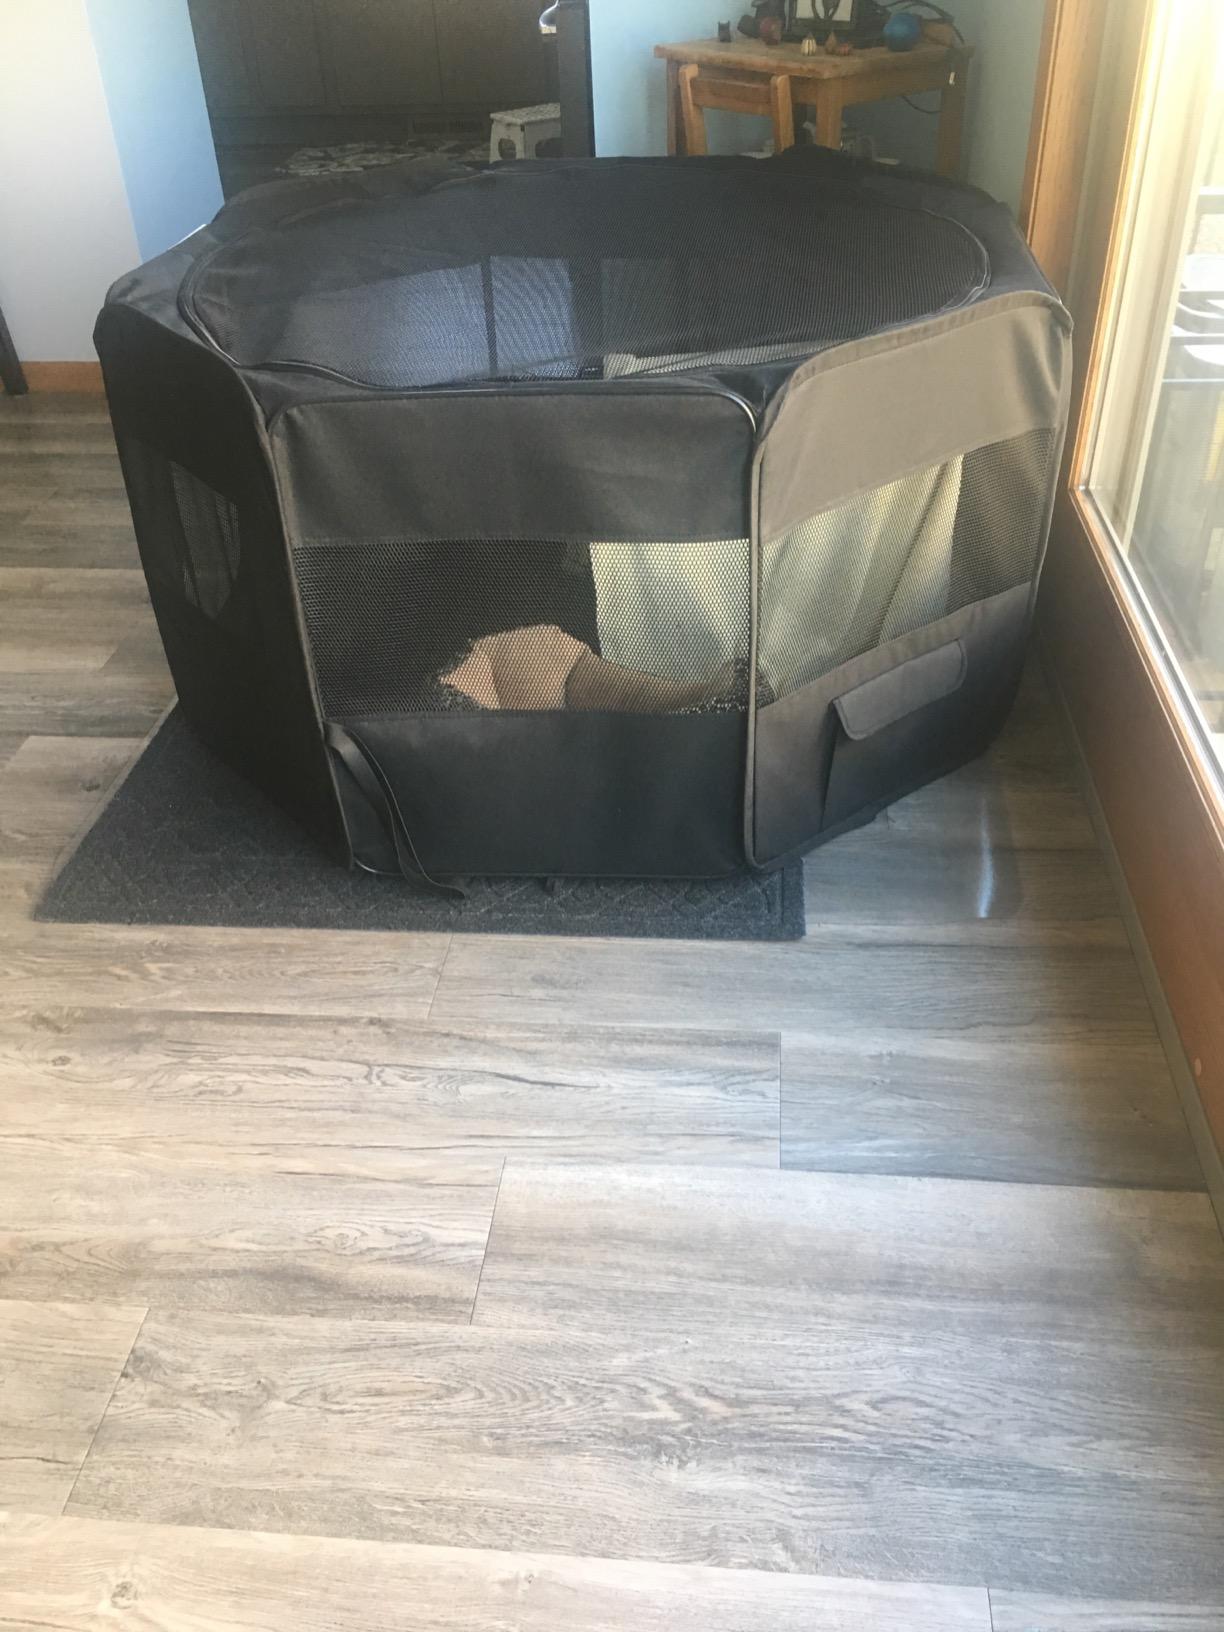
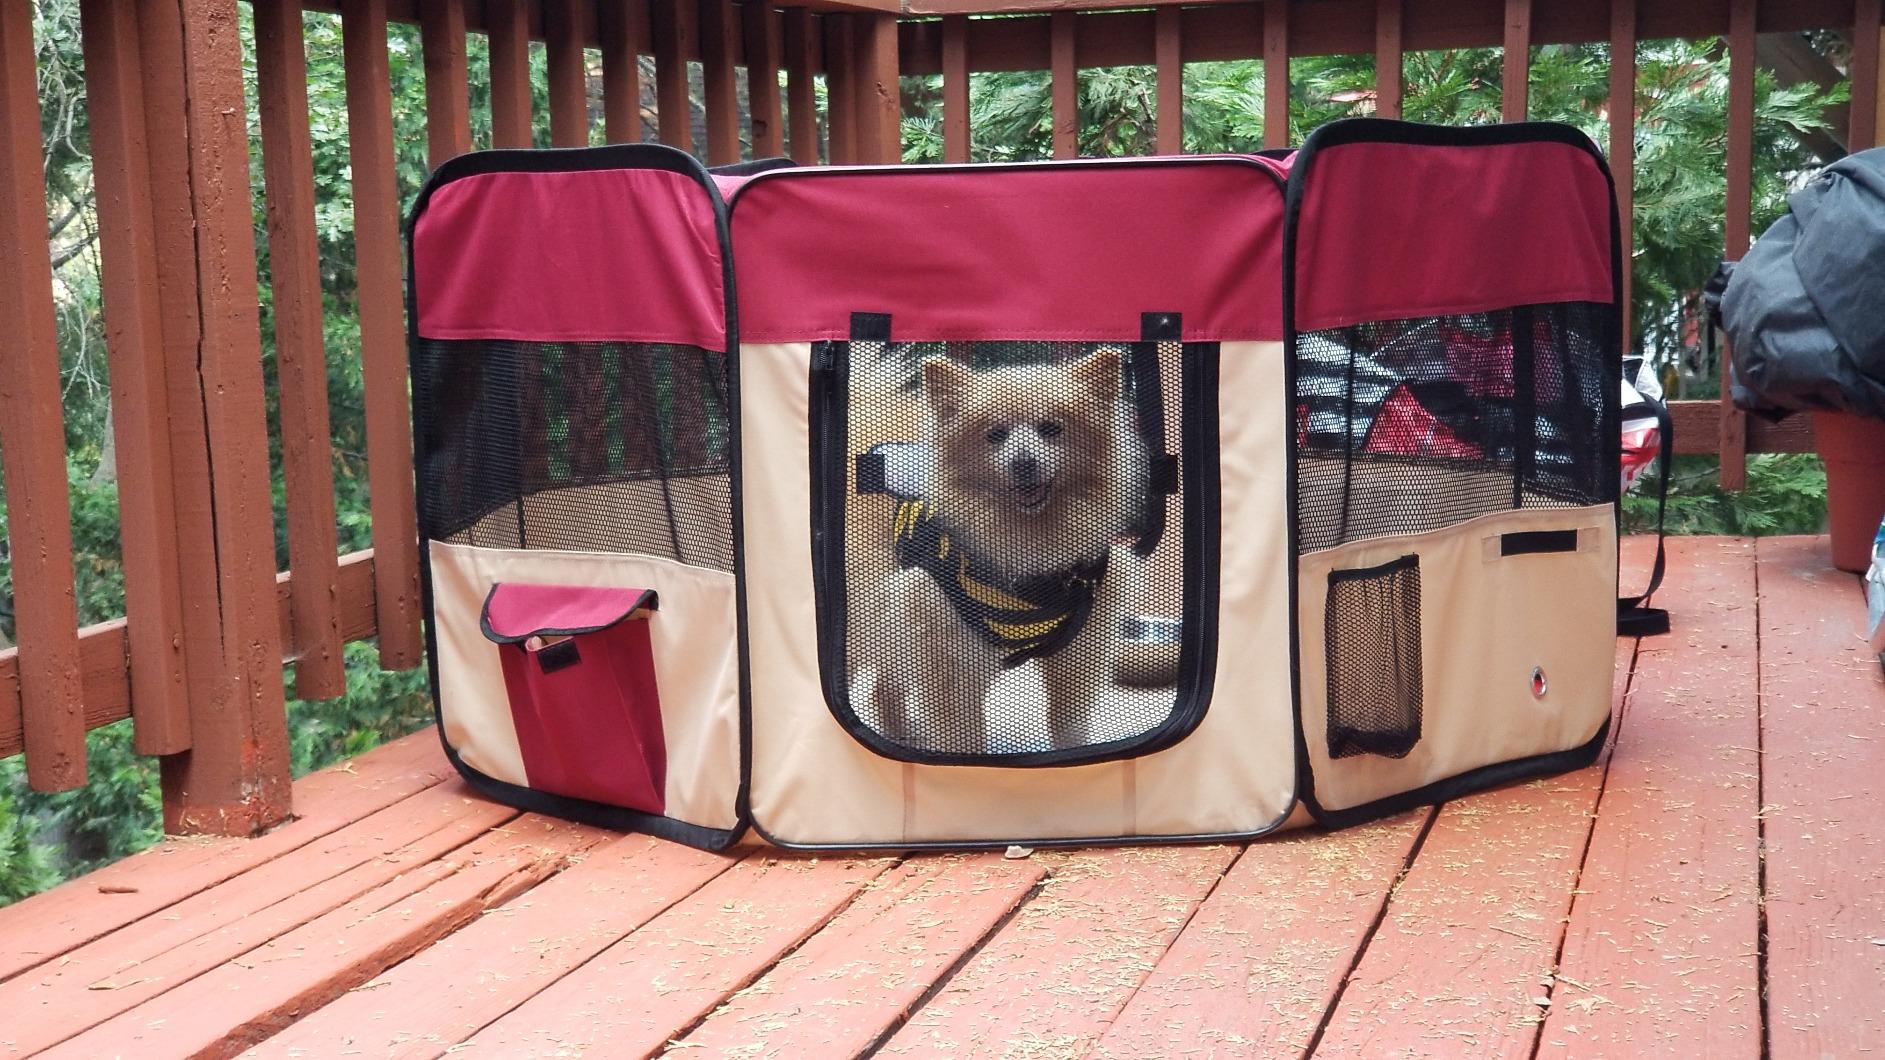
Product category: items_kennel
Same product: no